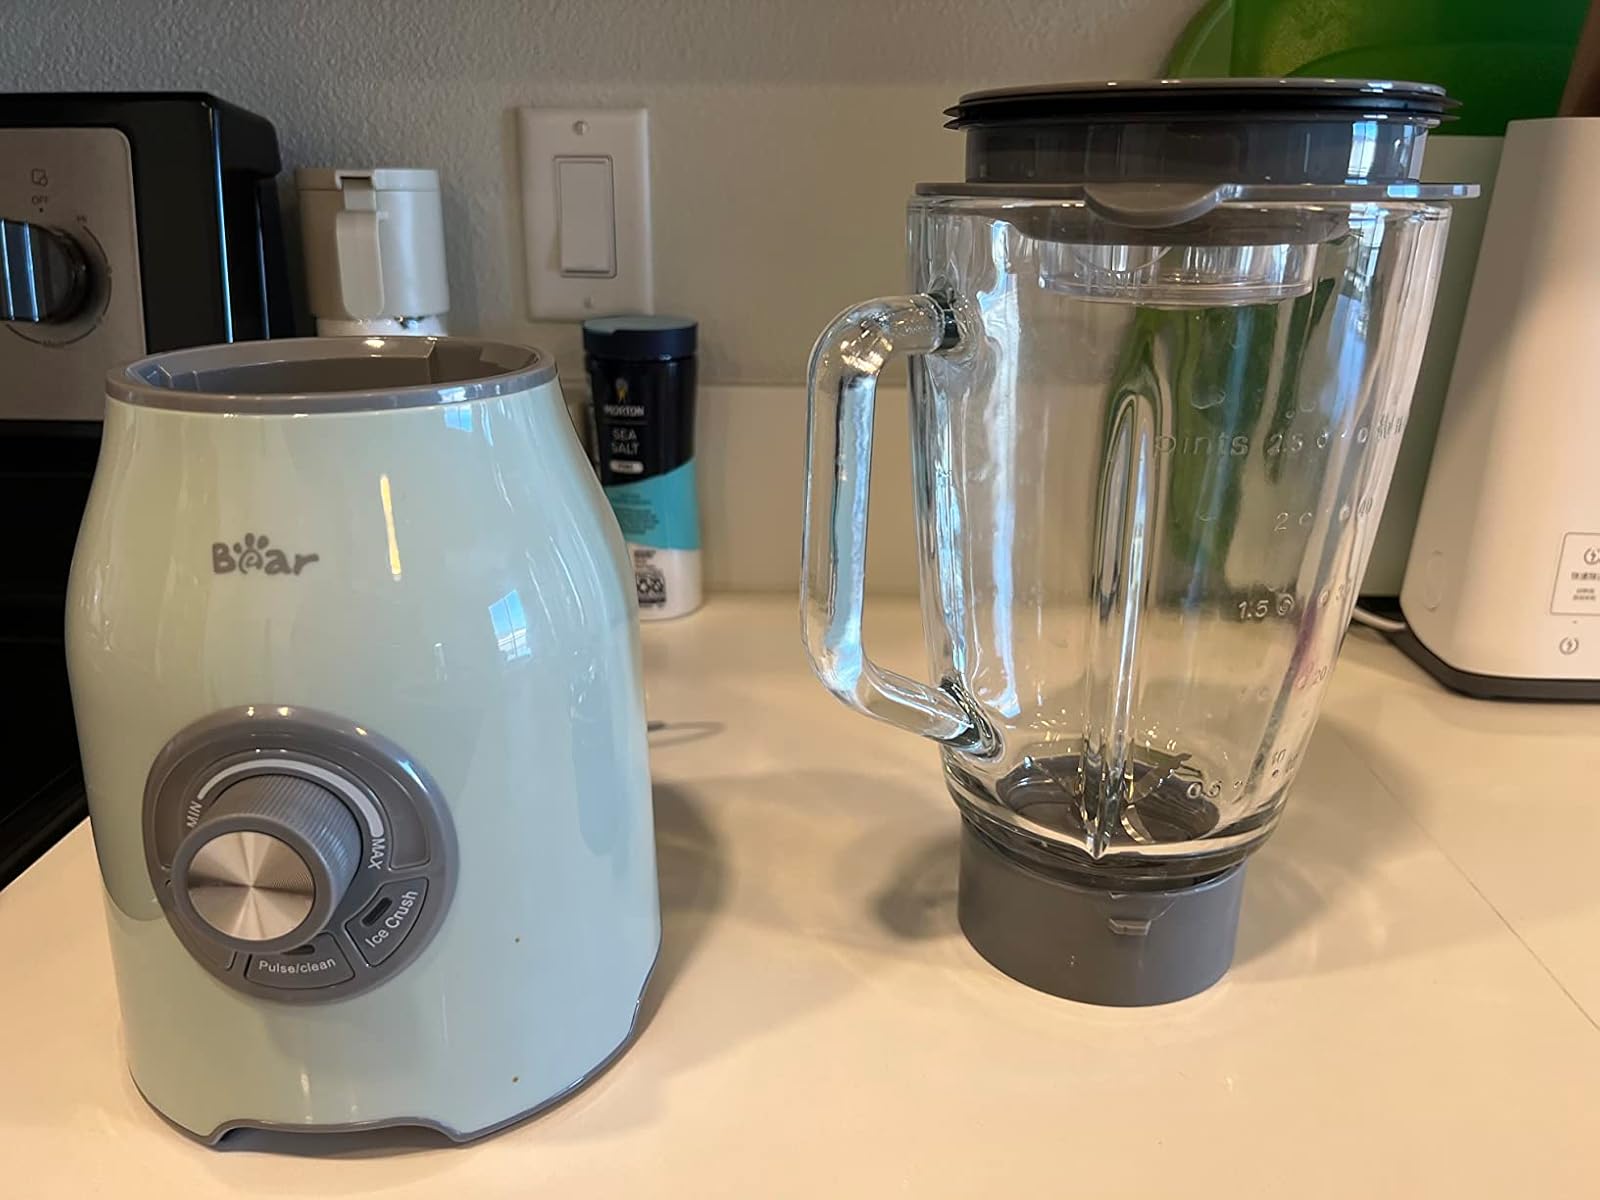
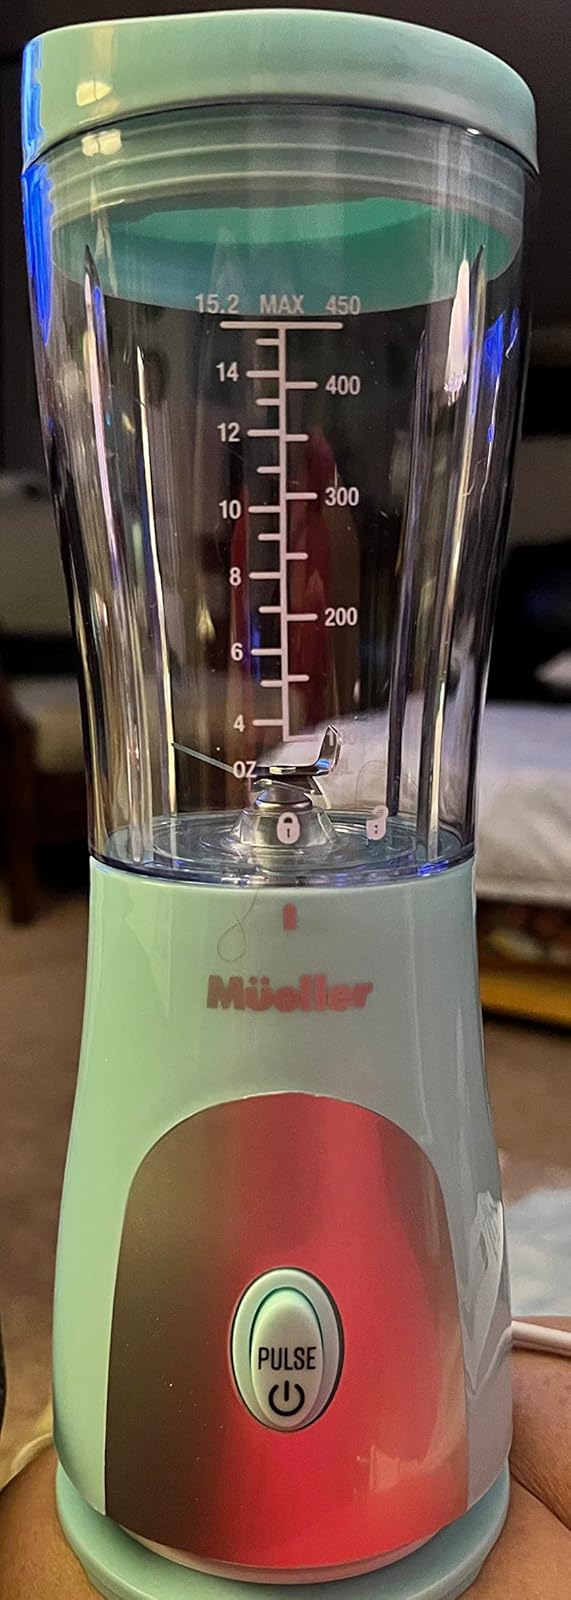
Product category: items_blender
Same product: no